Paul Flatters

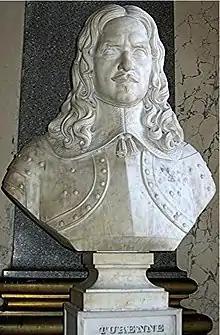
Bust of Turenne by Jean-Jacques Flatters

In 1845, when he was just thirteen, he lost his father. A patron and friend of the family, Baron Isidore Taylor, paid for his education in the Lycée de Laval in Laval, Mayenne. Paul's mother died in 1850. He was admitted to the École spéciale militaire de Saint-Cyr in 1851. Flatters graduated from Saint-Cyr in October 1853, ranked 65th out of 230 students.